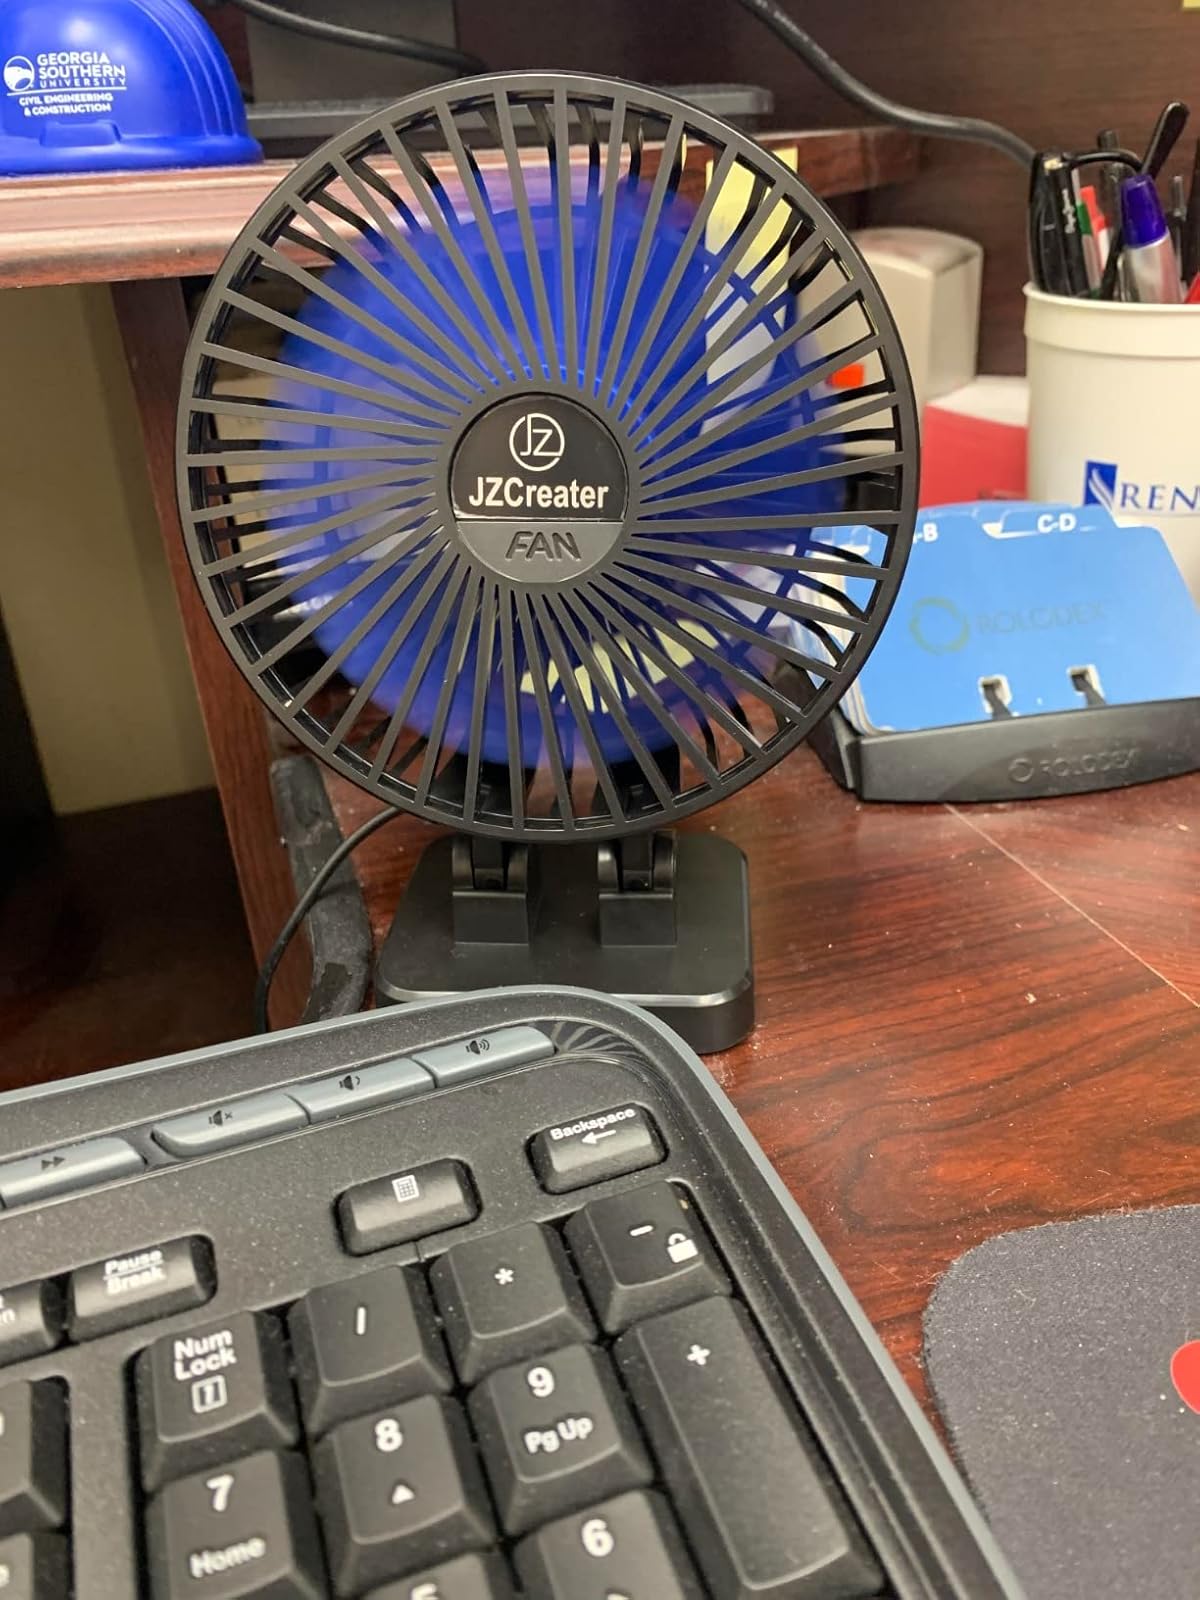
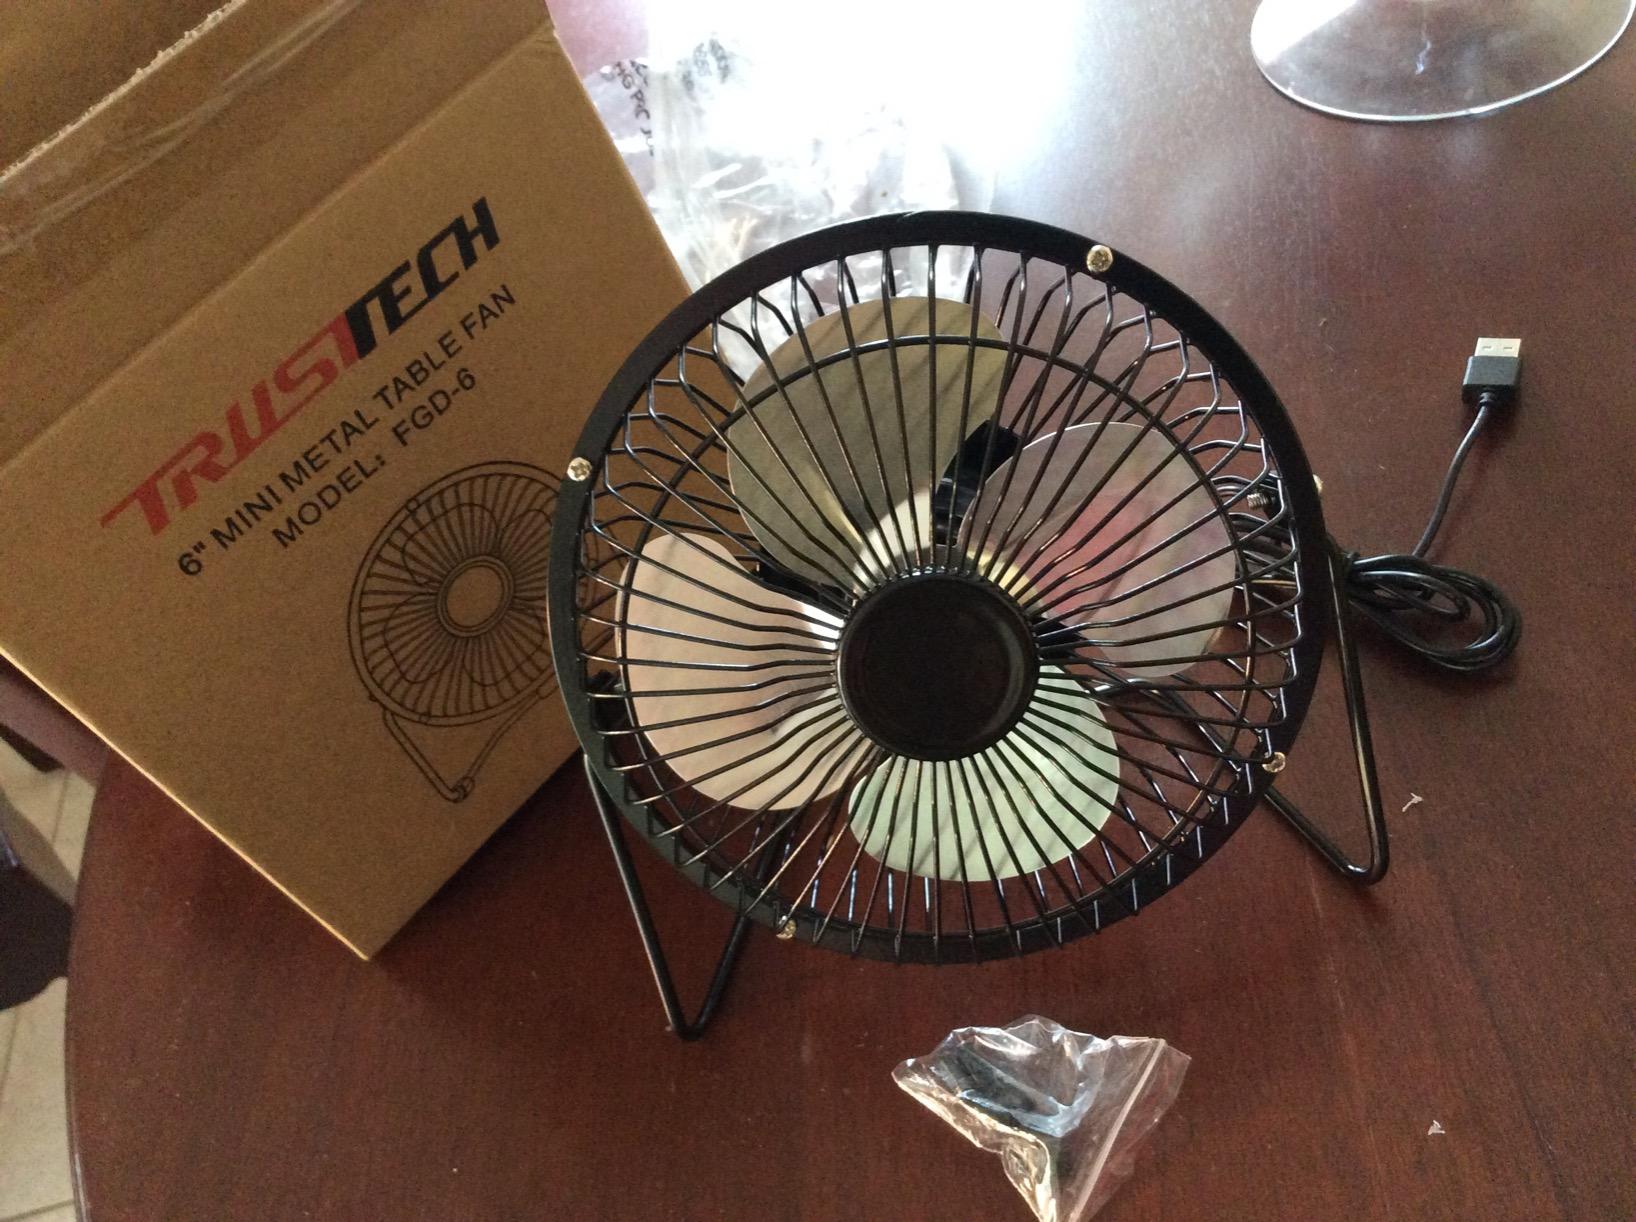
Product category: fan
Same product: no